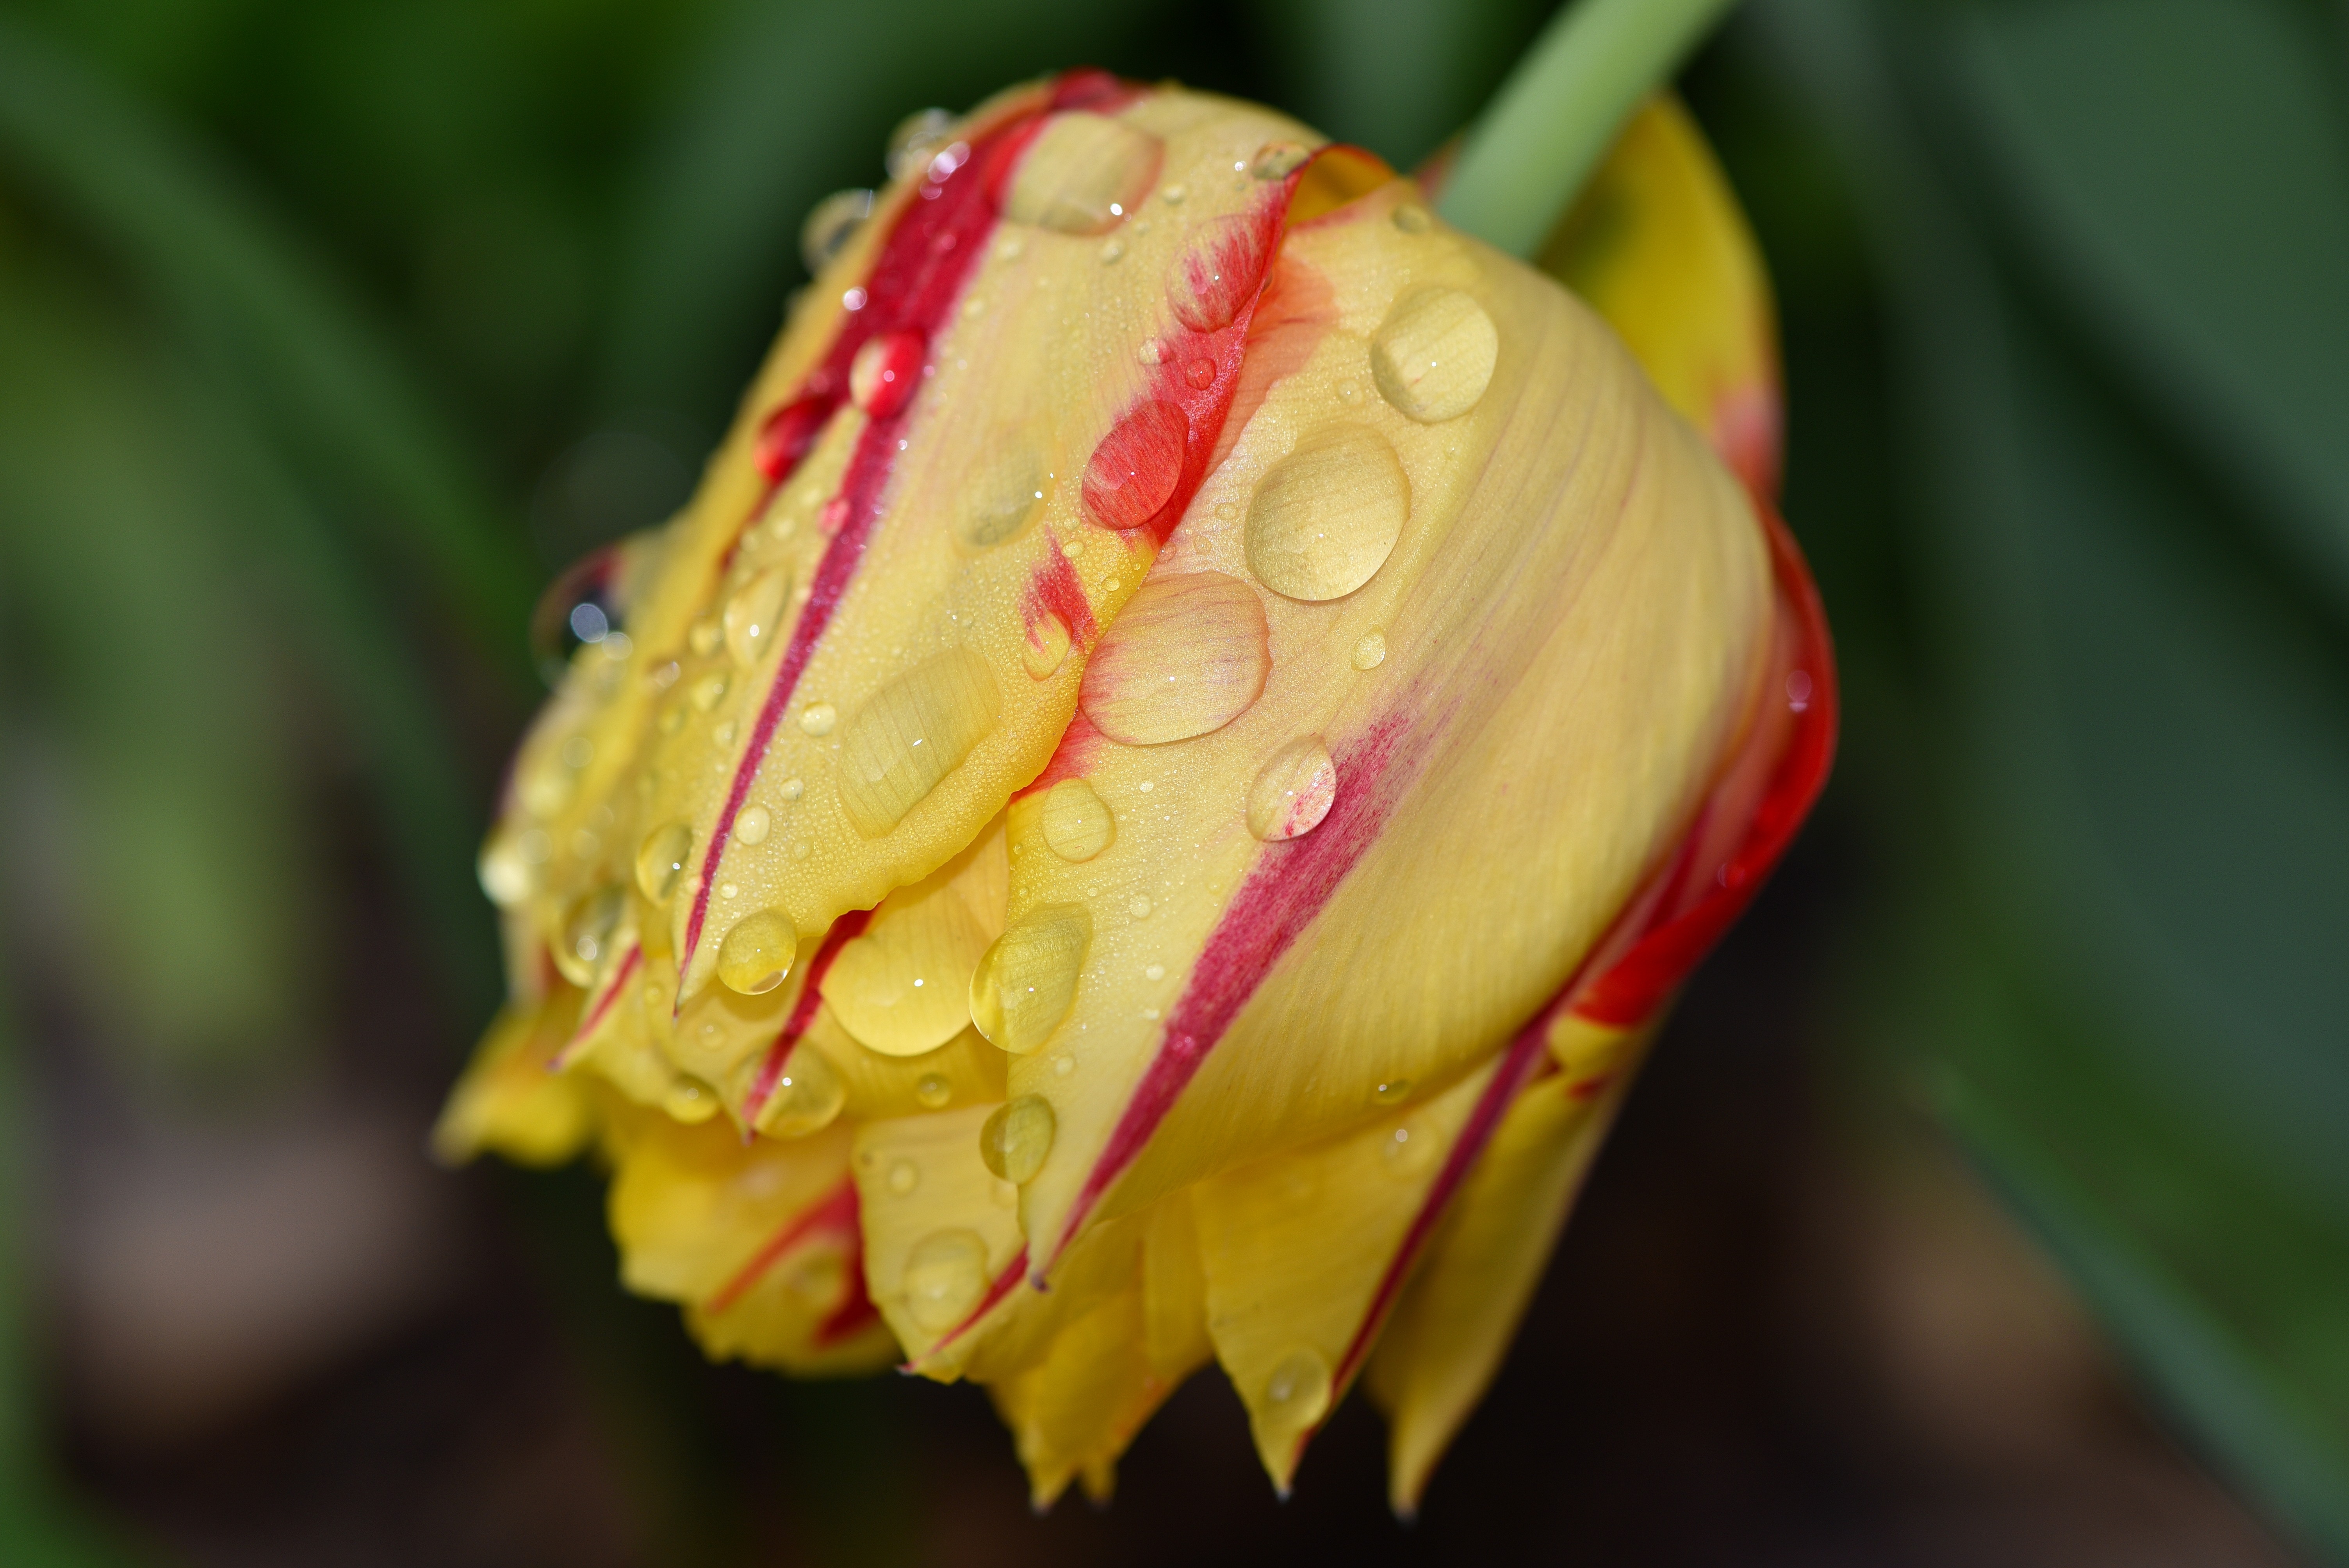
nature, blossom, plant, photography, leaf, flower, petal, bloom, raindrop, tulip, botany, yellow, garden, close, flora, wildflower, close up, beautiful, bud, drop of water, spring flower, macro photography, flowering plant, schnittblume, yellow red, plant stem, land plant